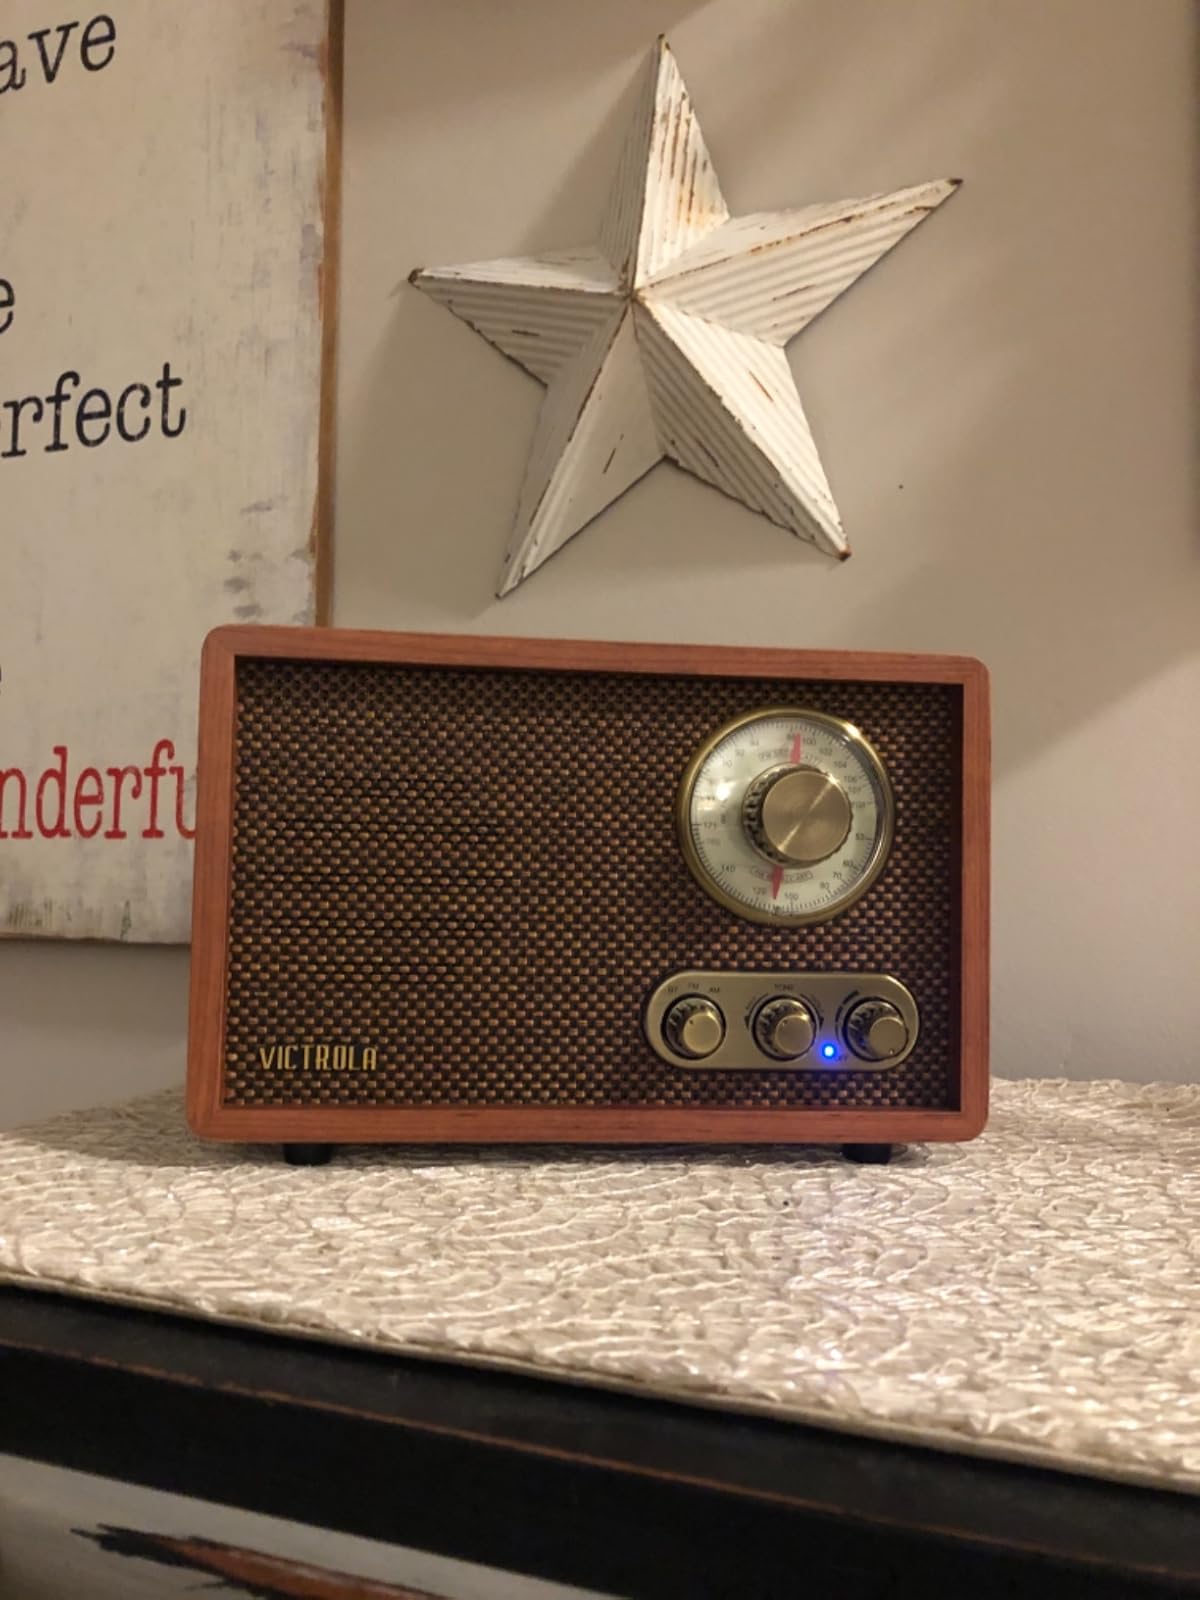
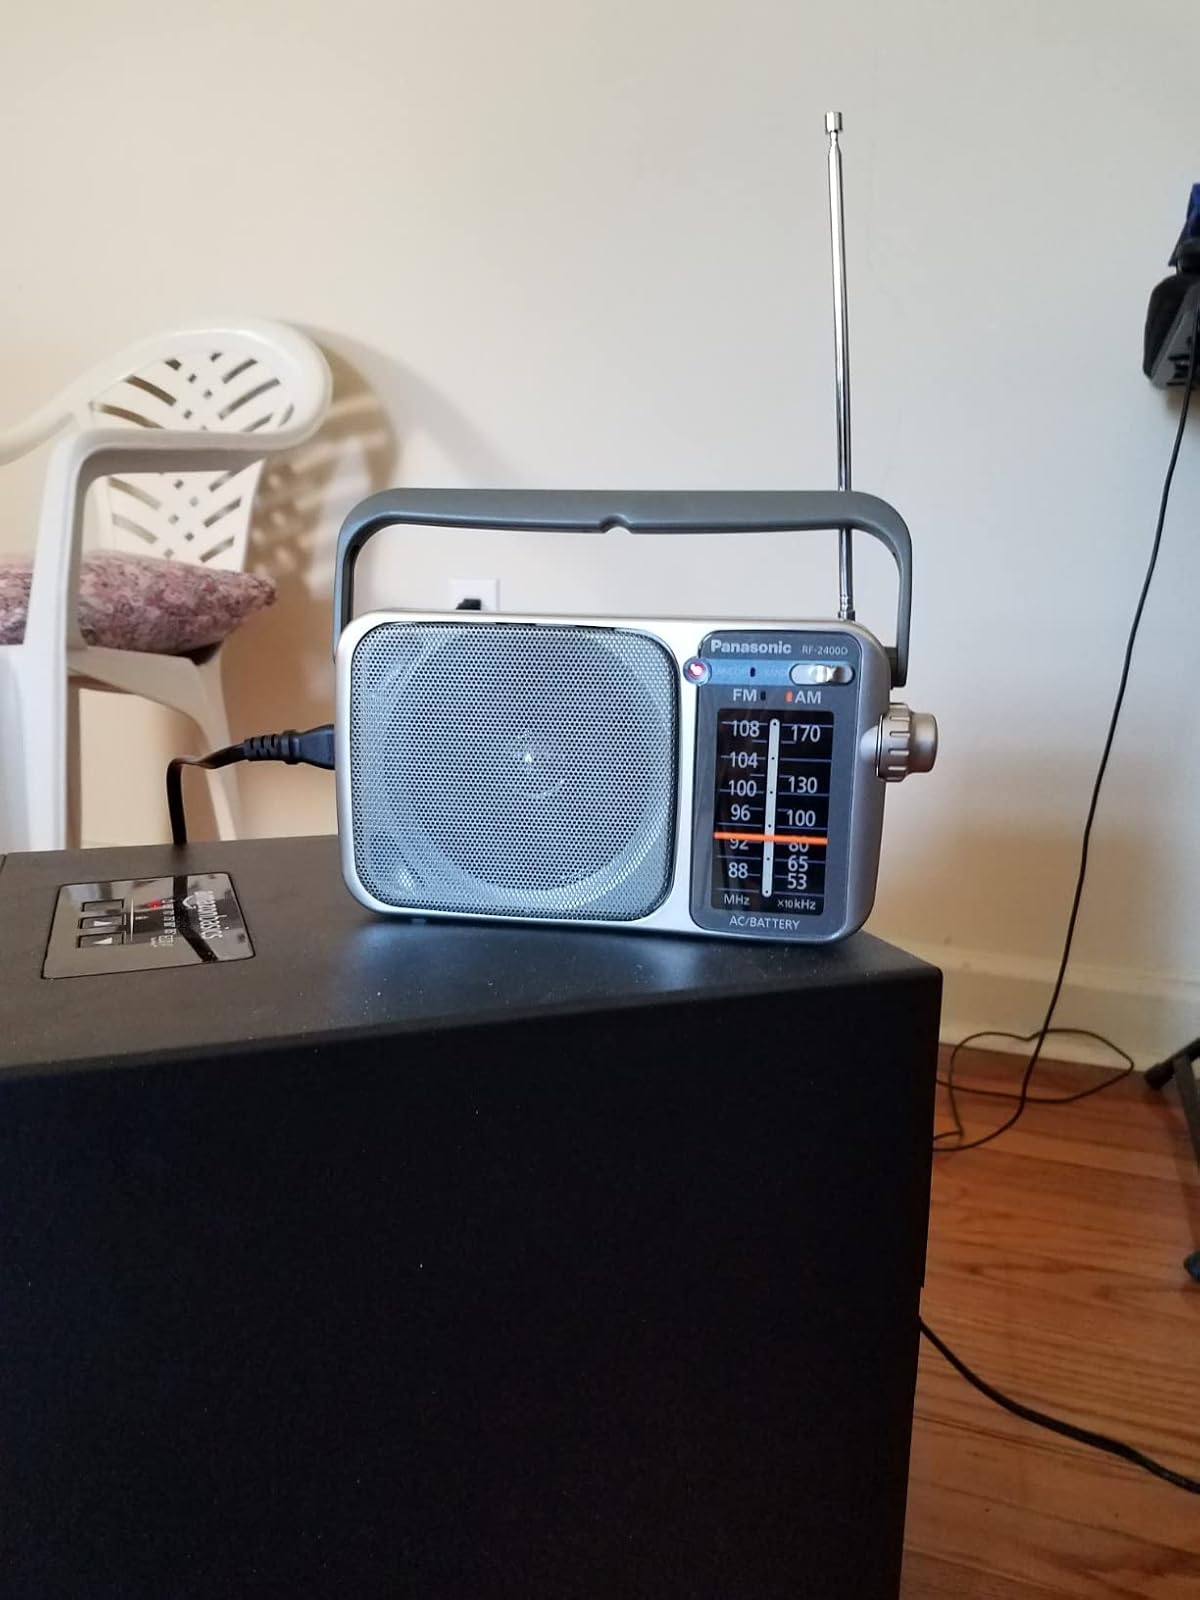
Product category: radio
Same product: no